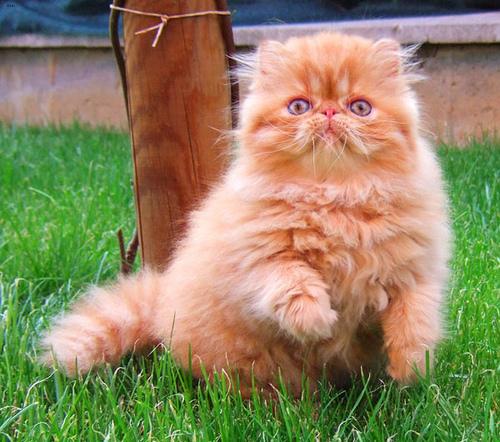
Breed: Persian